Murska Sobota

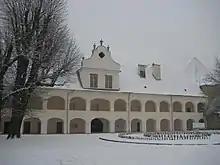
Rakičan-Batthyány Castle

Murska Sobota used to be Yugoslavia's northernmost town, and throughout history it has shifted across borders between Slovenia, Yugoslavia, and Hungary. Hungarians still represent a 3,000-person minority. In 1919, the Republic of Prekmurje was declared here and the town was the capital of the new state. In 1991, during the Ten-Day War between Slovenia and the Yugoslav Federal Army, Murska Sobota was bombed from the air, with no casualties or visible damage. Today, it is a quiet town with an economy based on regional administration, light industry, commerce, and spa tourism. In April 2006, the town became the see of the newly created Roman Catholic Diocese of Murska Sobota, which is a suffragan to the archdiocese of Maribor.